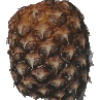
Label: Pineapple 1